Palgrave Commission

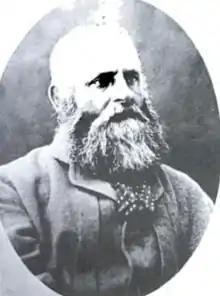
William Coates Palgrave, Special Commissioner 1876–1885

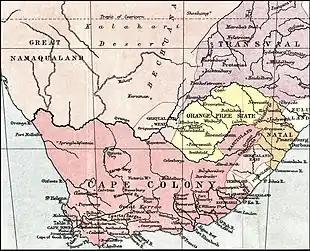
Map of the Cape Colony (dark pink), with South West Africa (labeled "Great Namaqualand") stretching to the north.

The Palgrave Commission (1876–1885) was a series of diplomatic missions undertaken by Special Commissioner William Coates Palgrave (1833–1897) to the territory of South West Africa (modern Namibia). Palgrave was commissioned by the Cape Government to meet with the leaders of the nations of Hereroland and Namaland, hear their wishes regarding political sovereignty, and relay the assembled information to the Cape Colony Government.